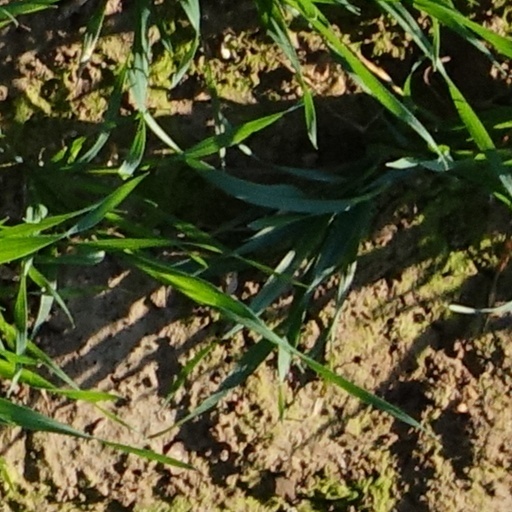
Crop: wheat